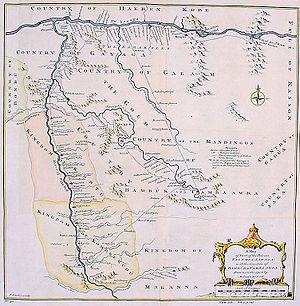
""Carte Du Cours Des Rivieres De Faleme Et Sanaga"", Paris: Chez Didot, 1747
L’histoire du Sénégal – avant l'accession du pays à son indépendance en 1960 – s'inscrit d'abord dans celle d'entités plus larges telles que, successivement, le Sahara, le Soudan, la Sénégambie ou l'Afrique-Occidentale française, avant d'être associée à l'époque contemporaine à celle des États voisins du Sahel africain.
La falaise de Tambaoura est un escarpement gréseux situé au Mali dans la région de Kayes, à 240 km de Kéniéba. Dominant le cours de la Falémé, un affluent de rive gauche du fleuve Sénégal, la falaise constitue le rebord occidental du plateau mandingue.
La Falémé est un affluent du fleuve Sénégal qui prend sa source dans la partie nord du Fouta-Djalon, à une altitude de 800 m. C'est l'affluent le plus important du fleuve Sénégal sur sa rive gauche.